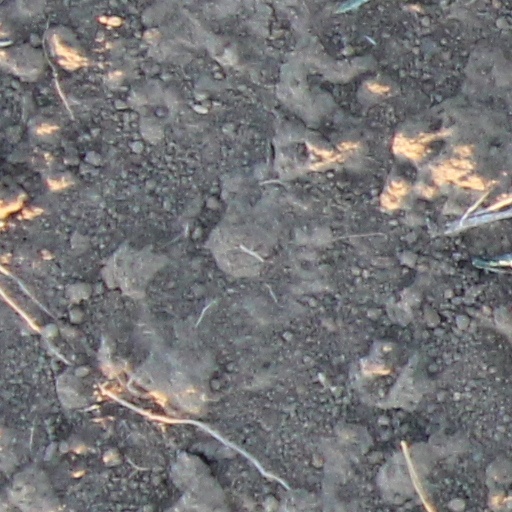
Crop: wheat